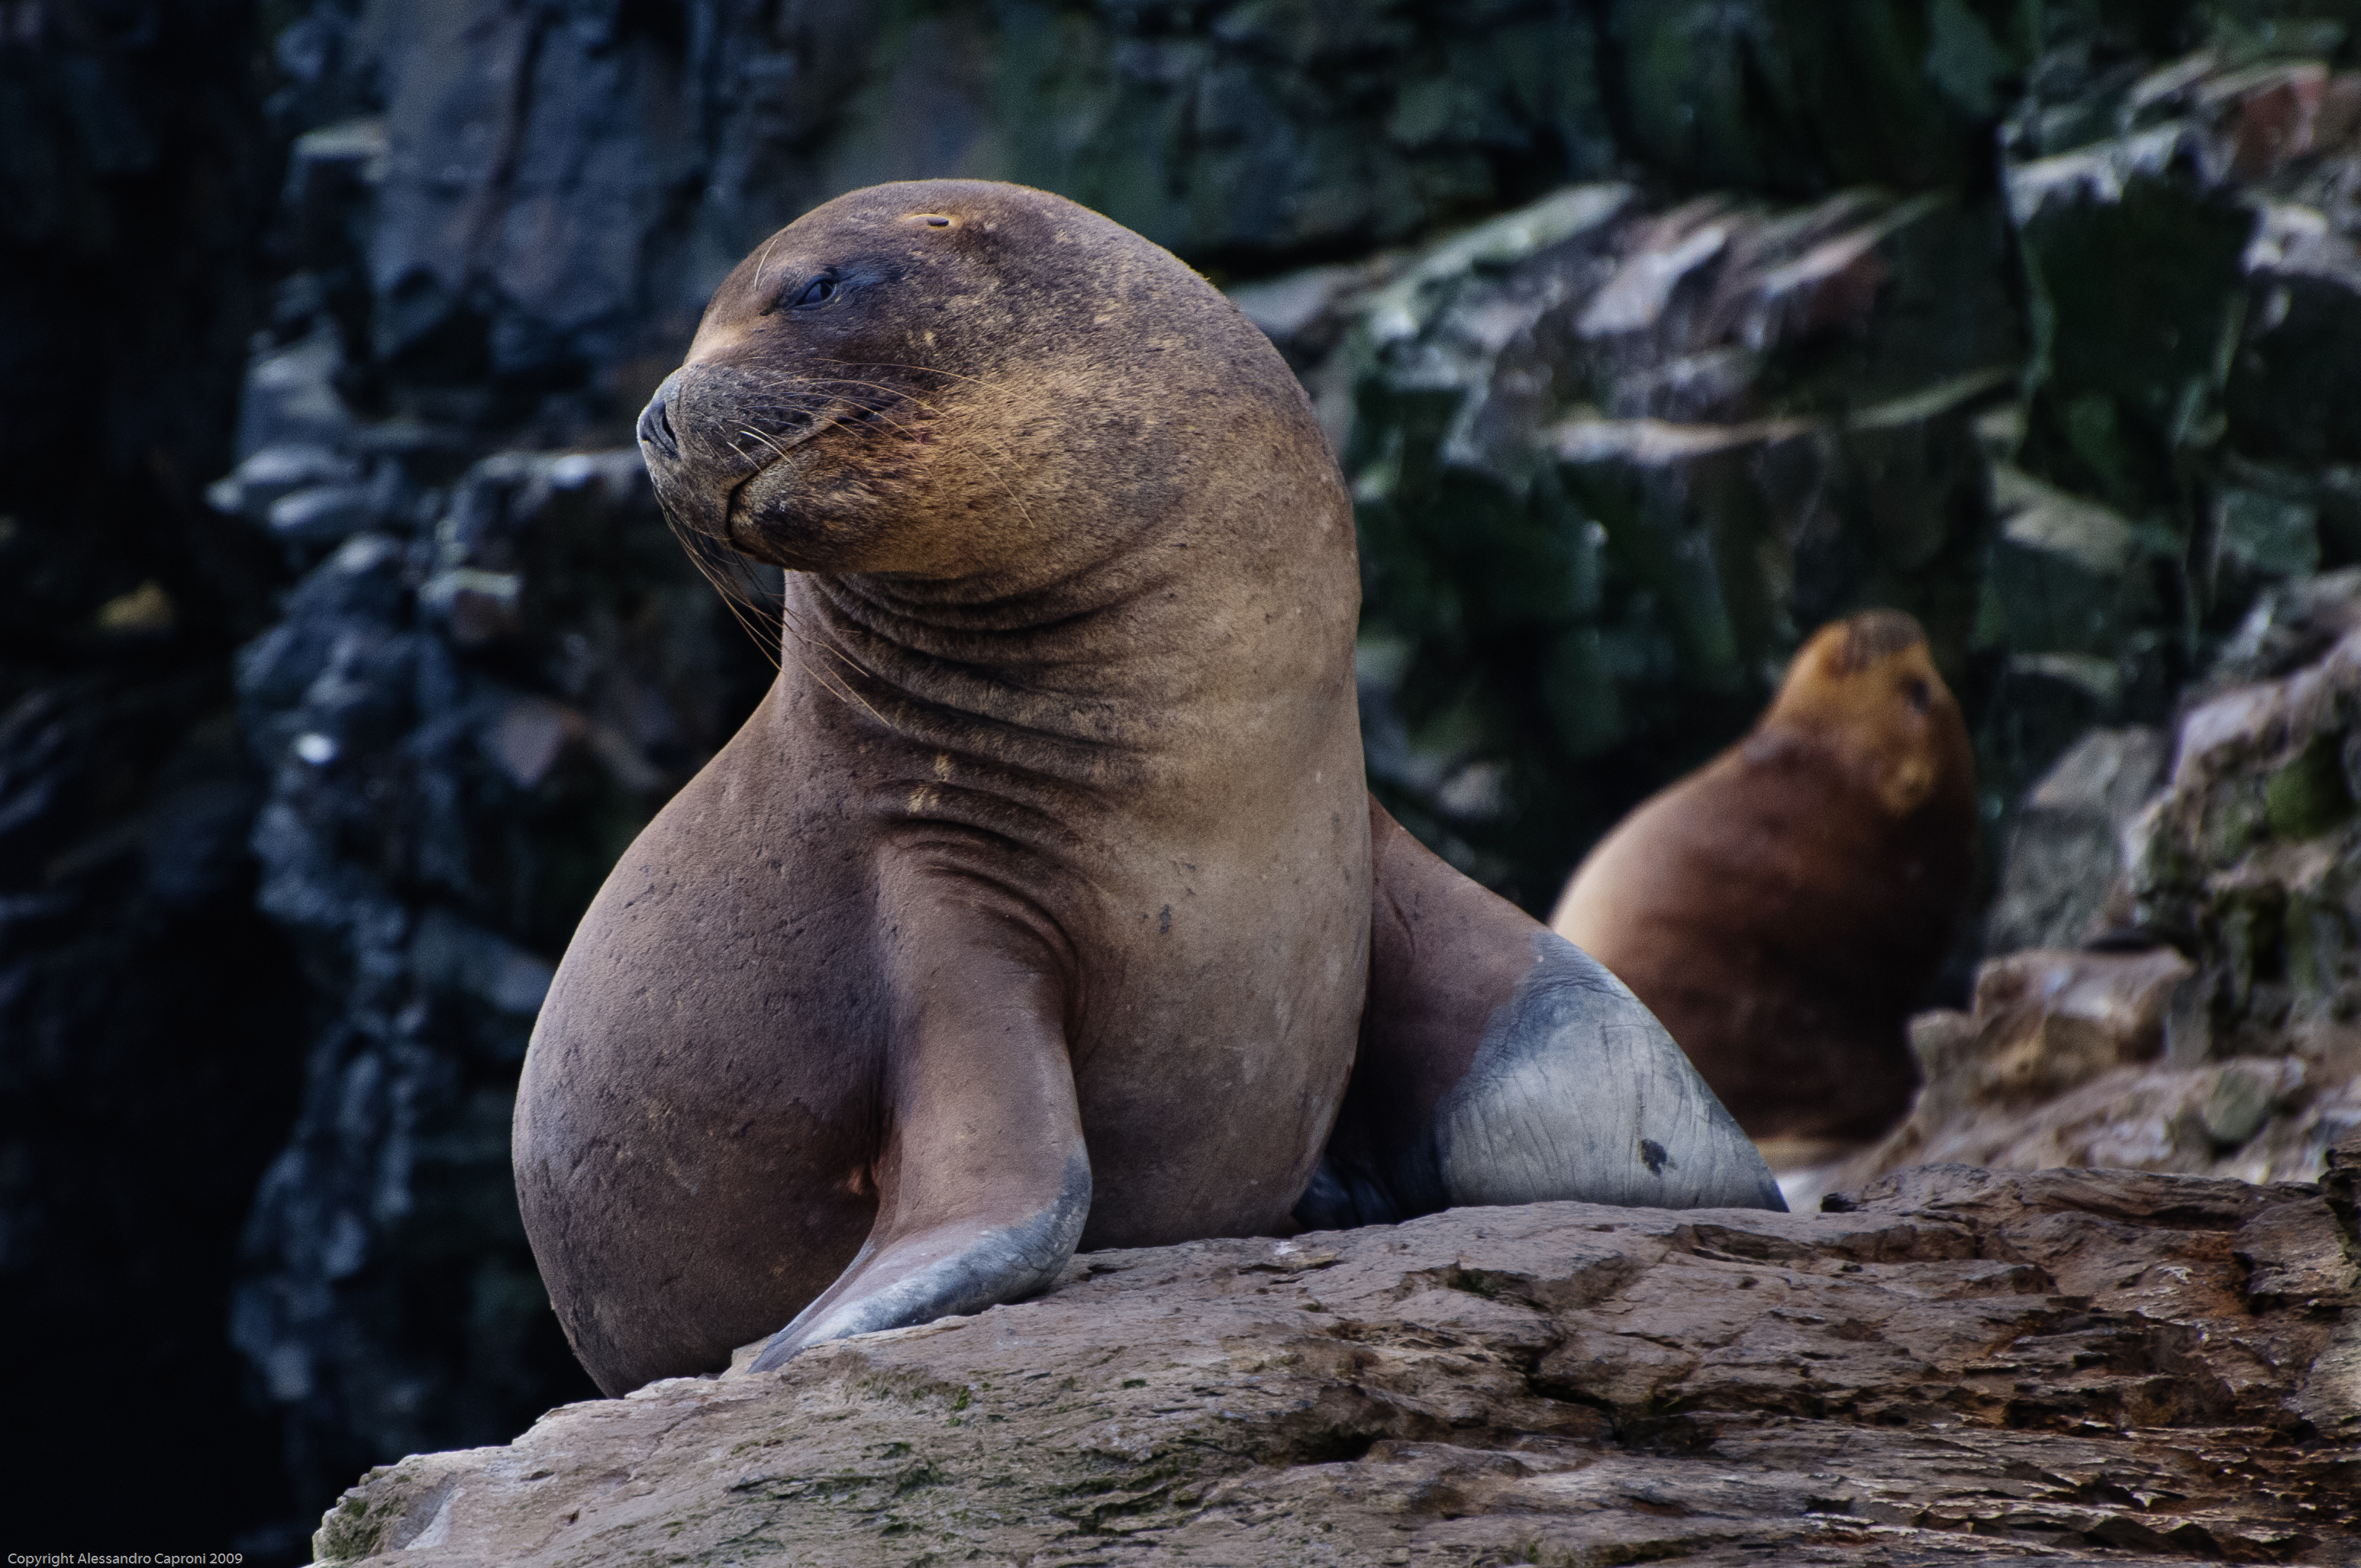
wildlife, mammal, nikon, fauna, chile, seals, laserena, d300, harbor seal, marine mammal